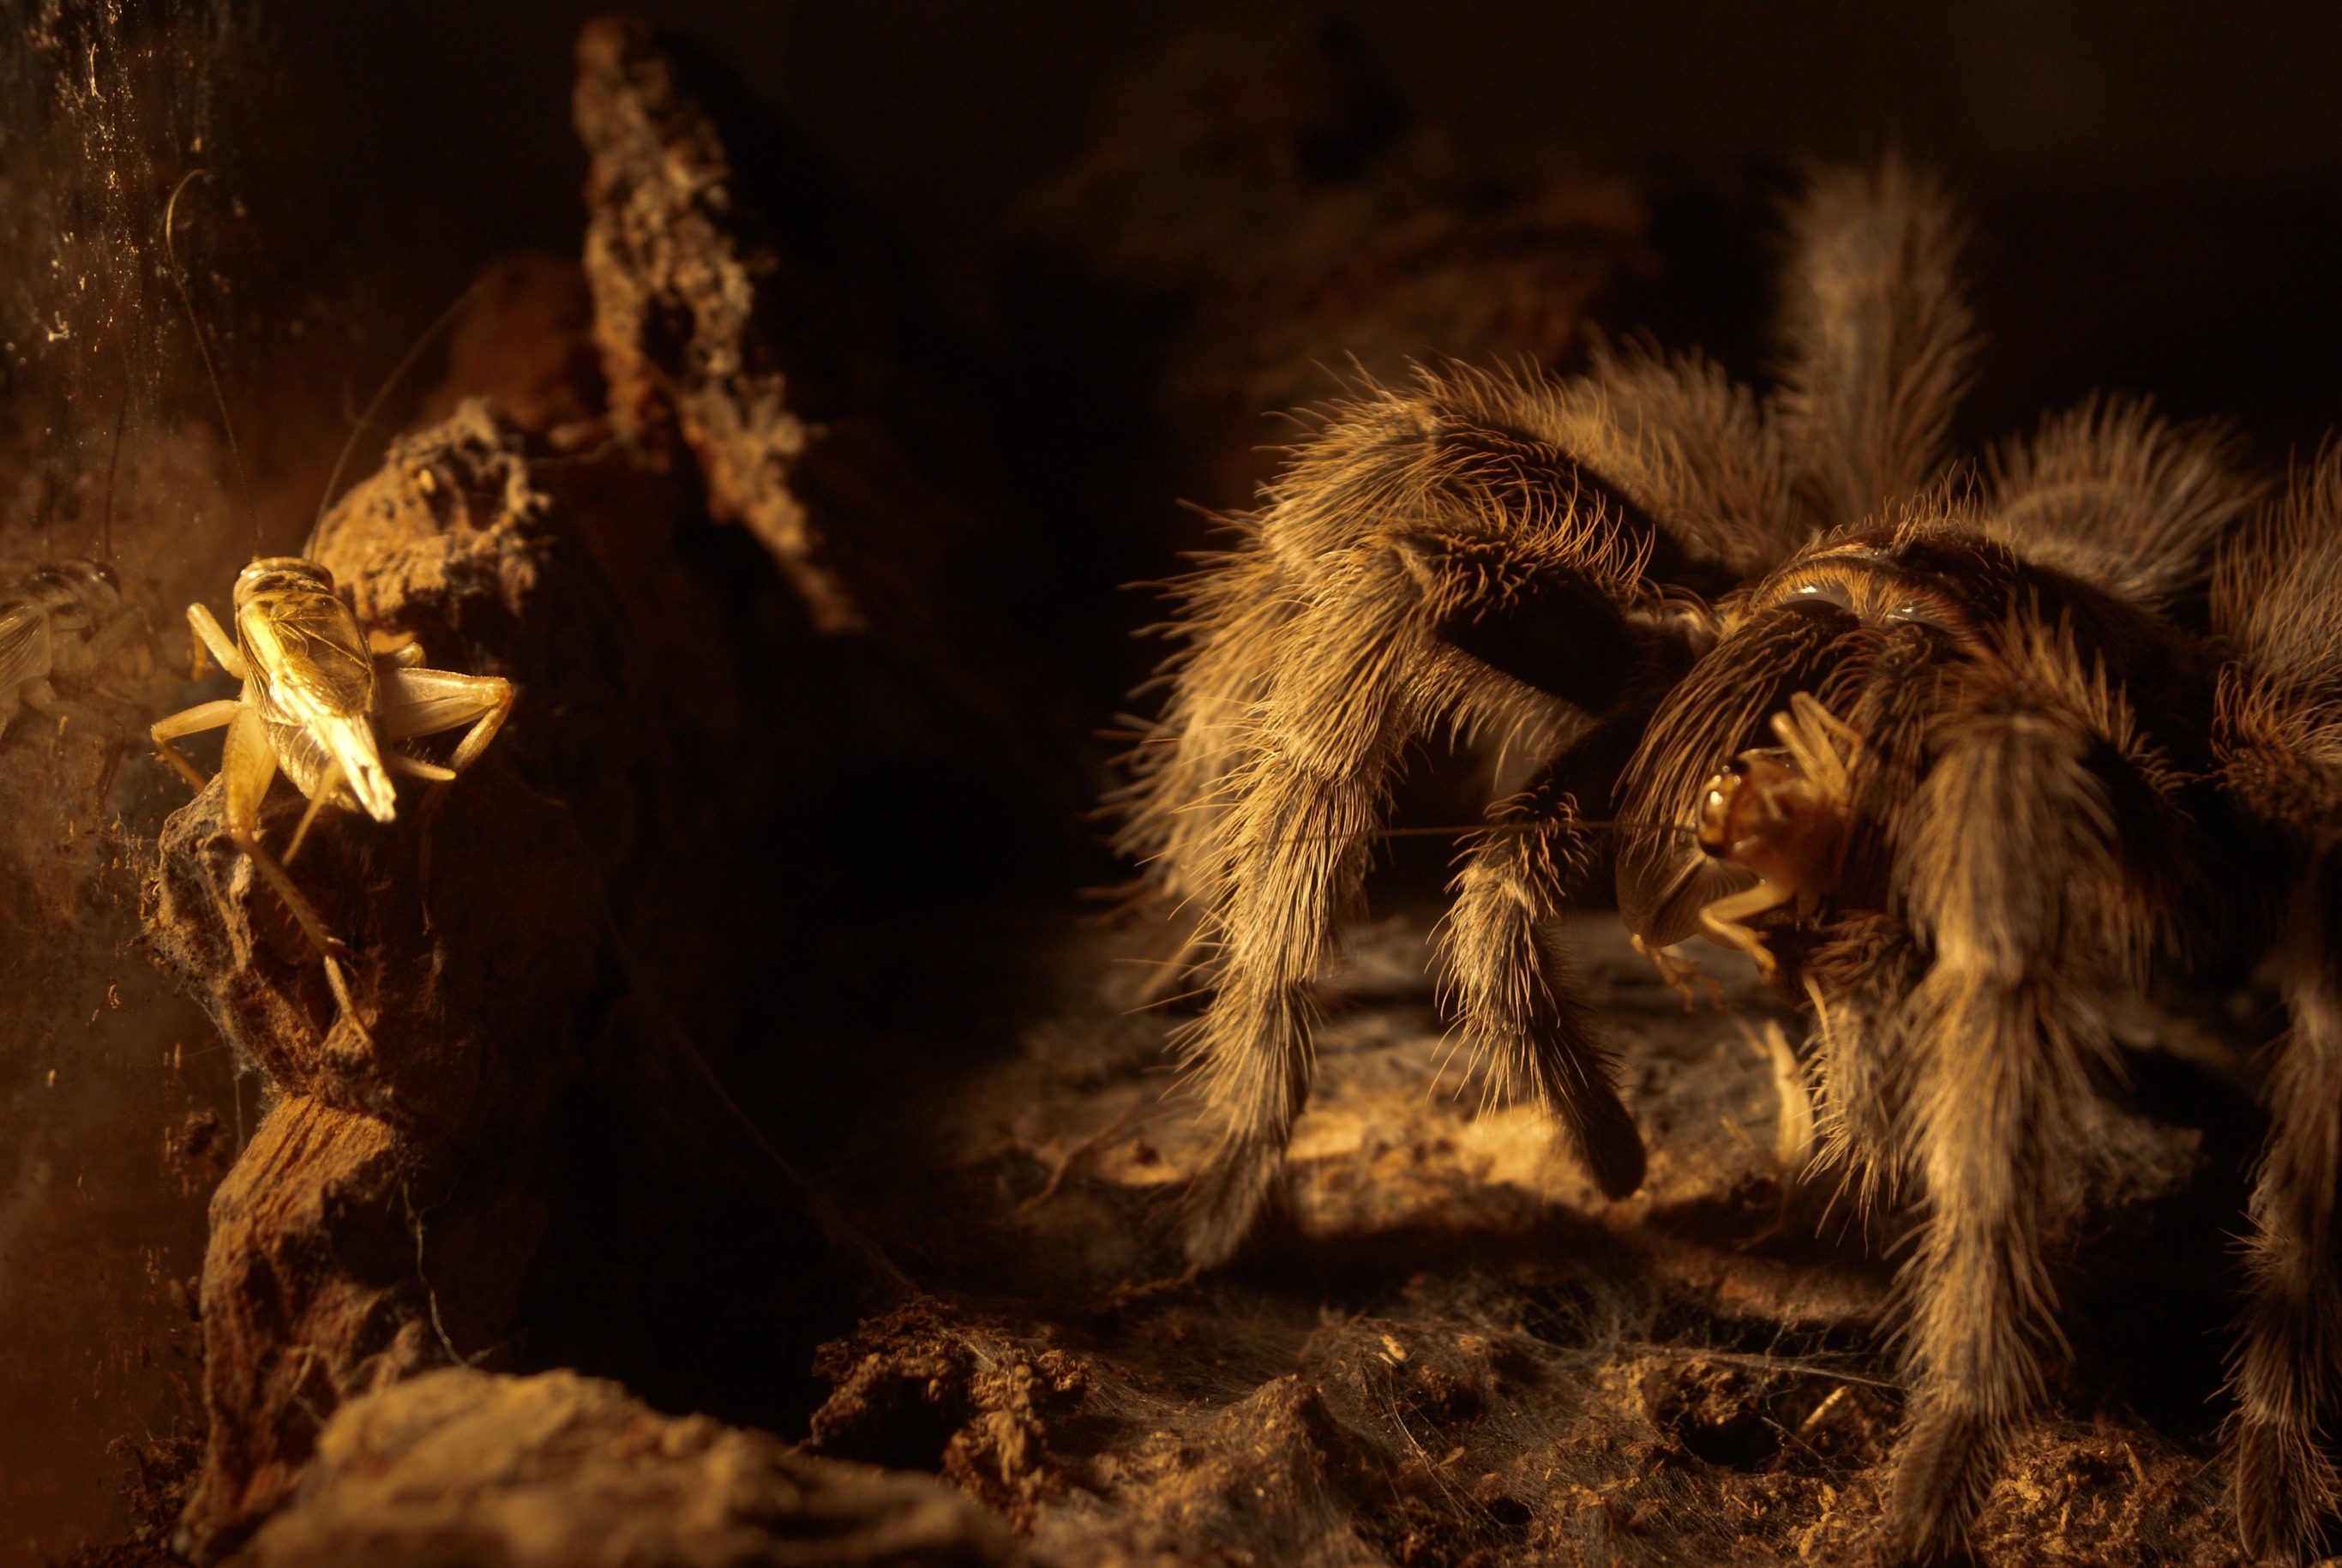
nature, night, wildlife, insect, macro, darkness, fauna, invertebrate, cobweb, cricket, close up, spider, outside, arachnid, grasshopper, tarantula, macro photography